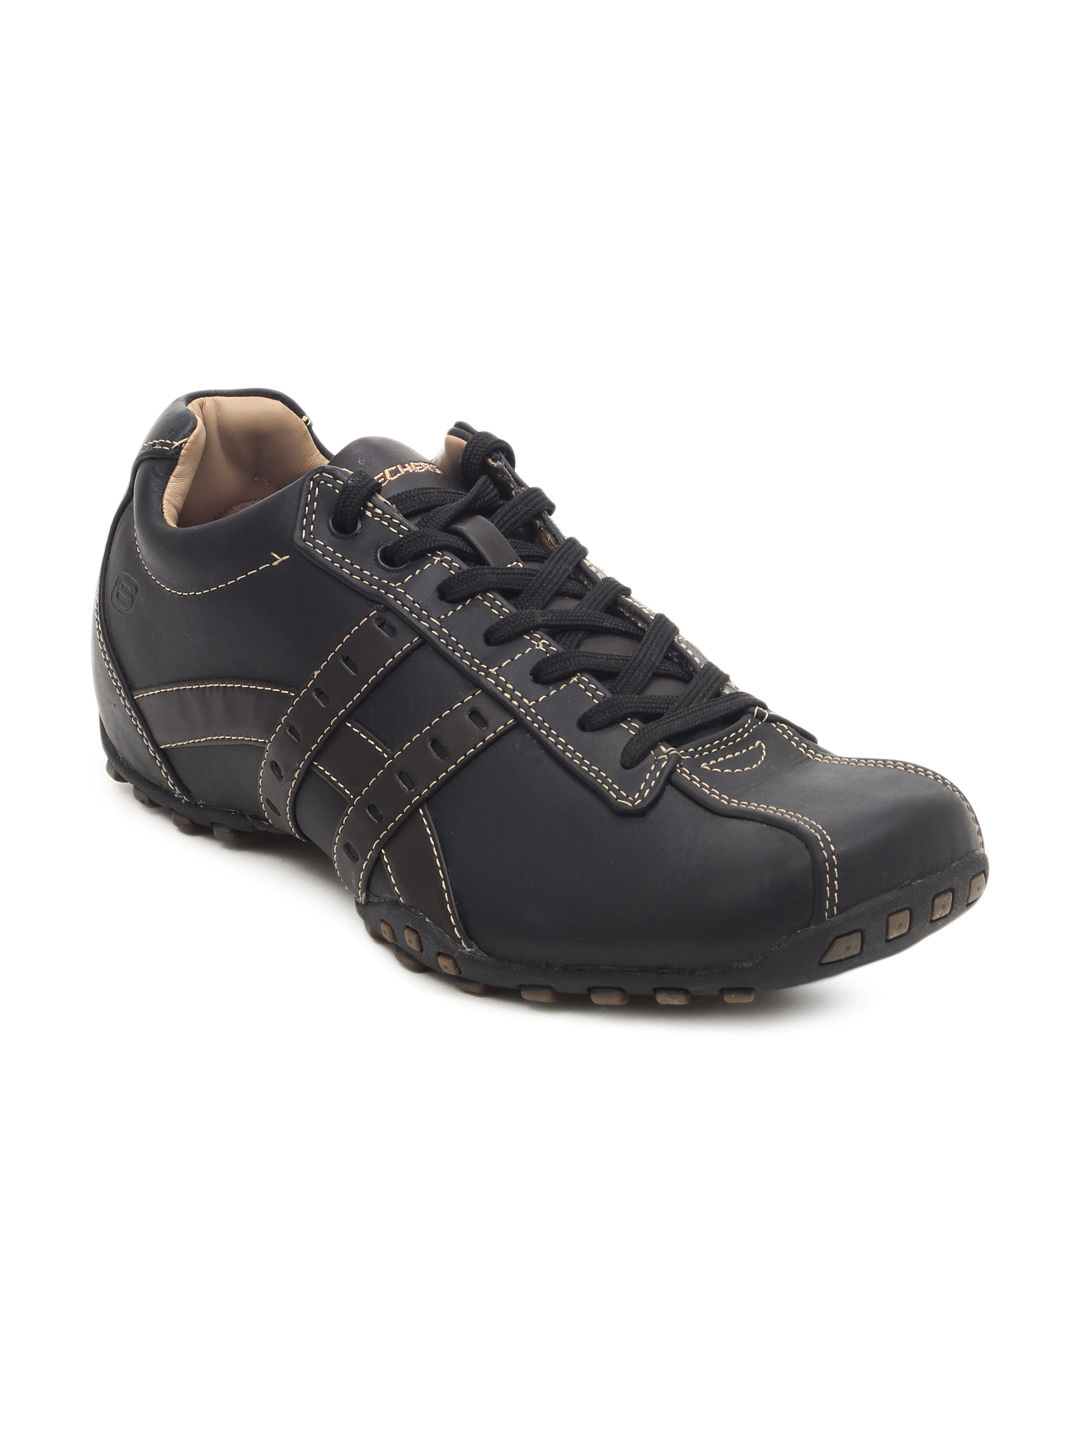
Skechers Men Black Casual Shoes
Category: Footwear / Shoes / Casual Shoes
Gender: Men
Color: Black
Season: Winter 2015
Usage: Casual